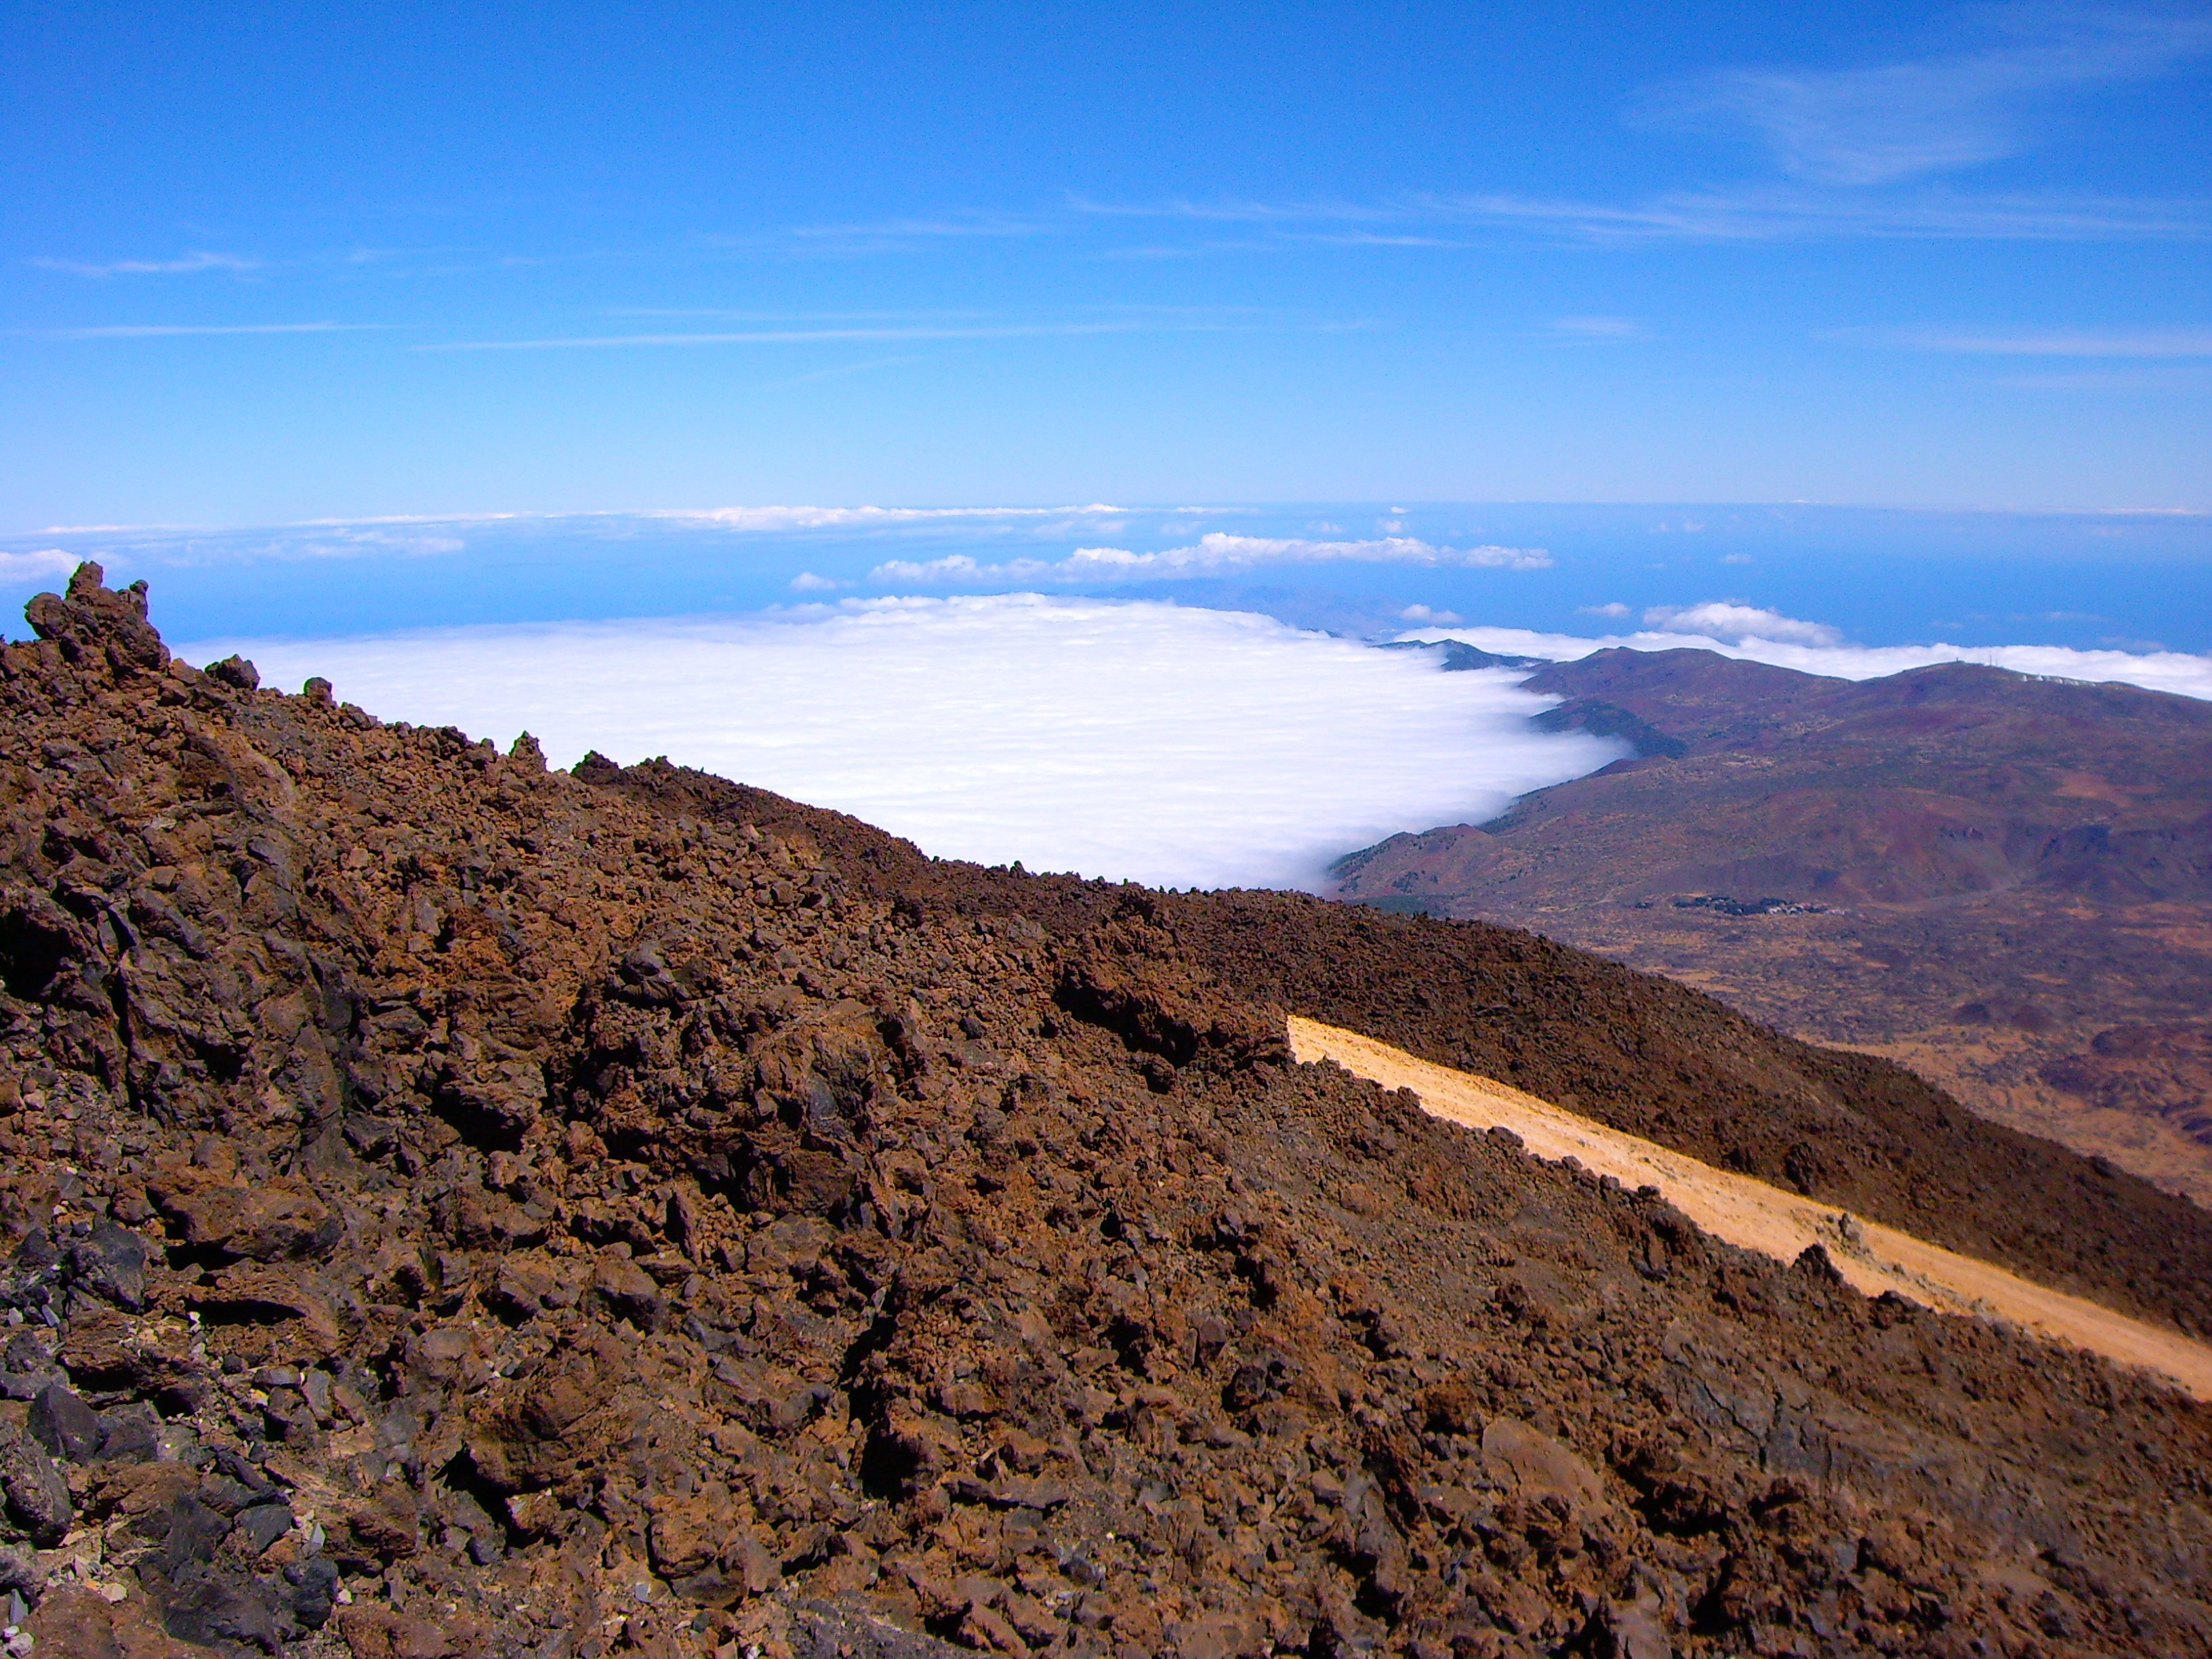
landscape, sea, coast, rock, horizon, wilderness, walking, mountain, sky, hill, adventure, mountain range, soil, terrain, ridge, summit, geology, plateau, tenerife, fell, loch, landform, pico del teide, geographical feature, mountainous landforms